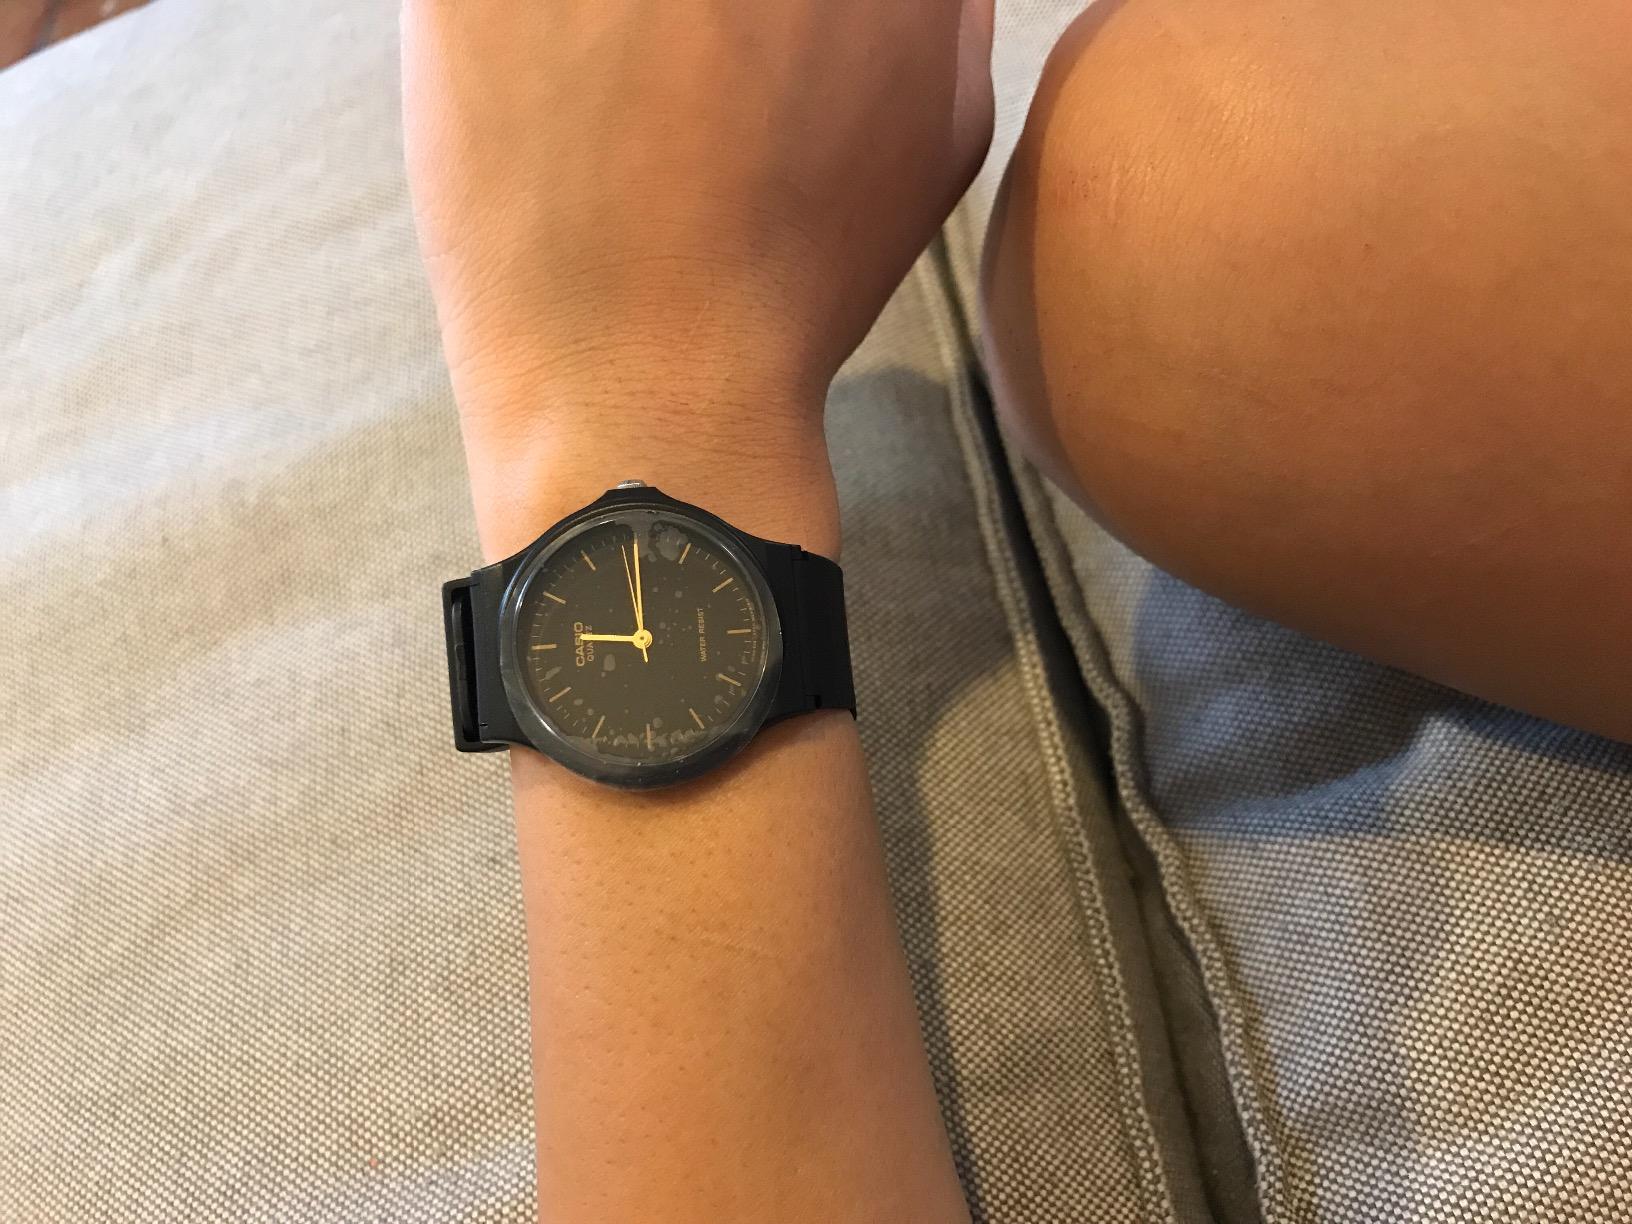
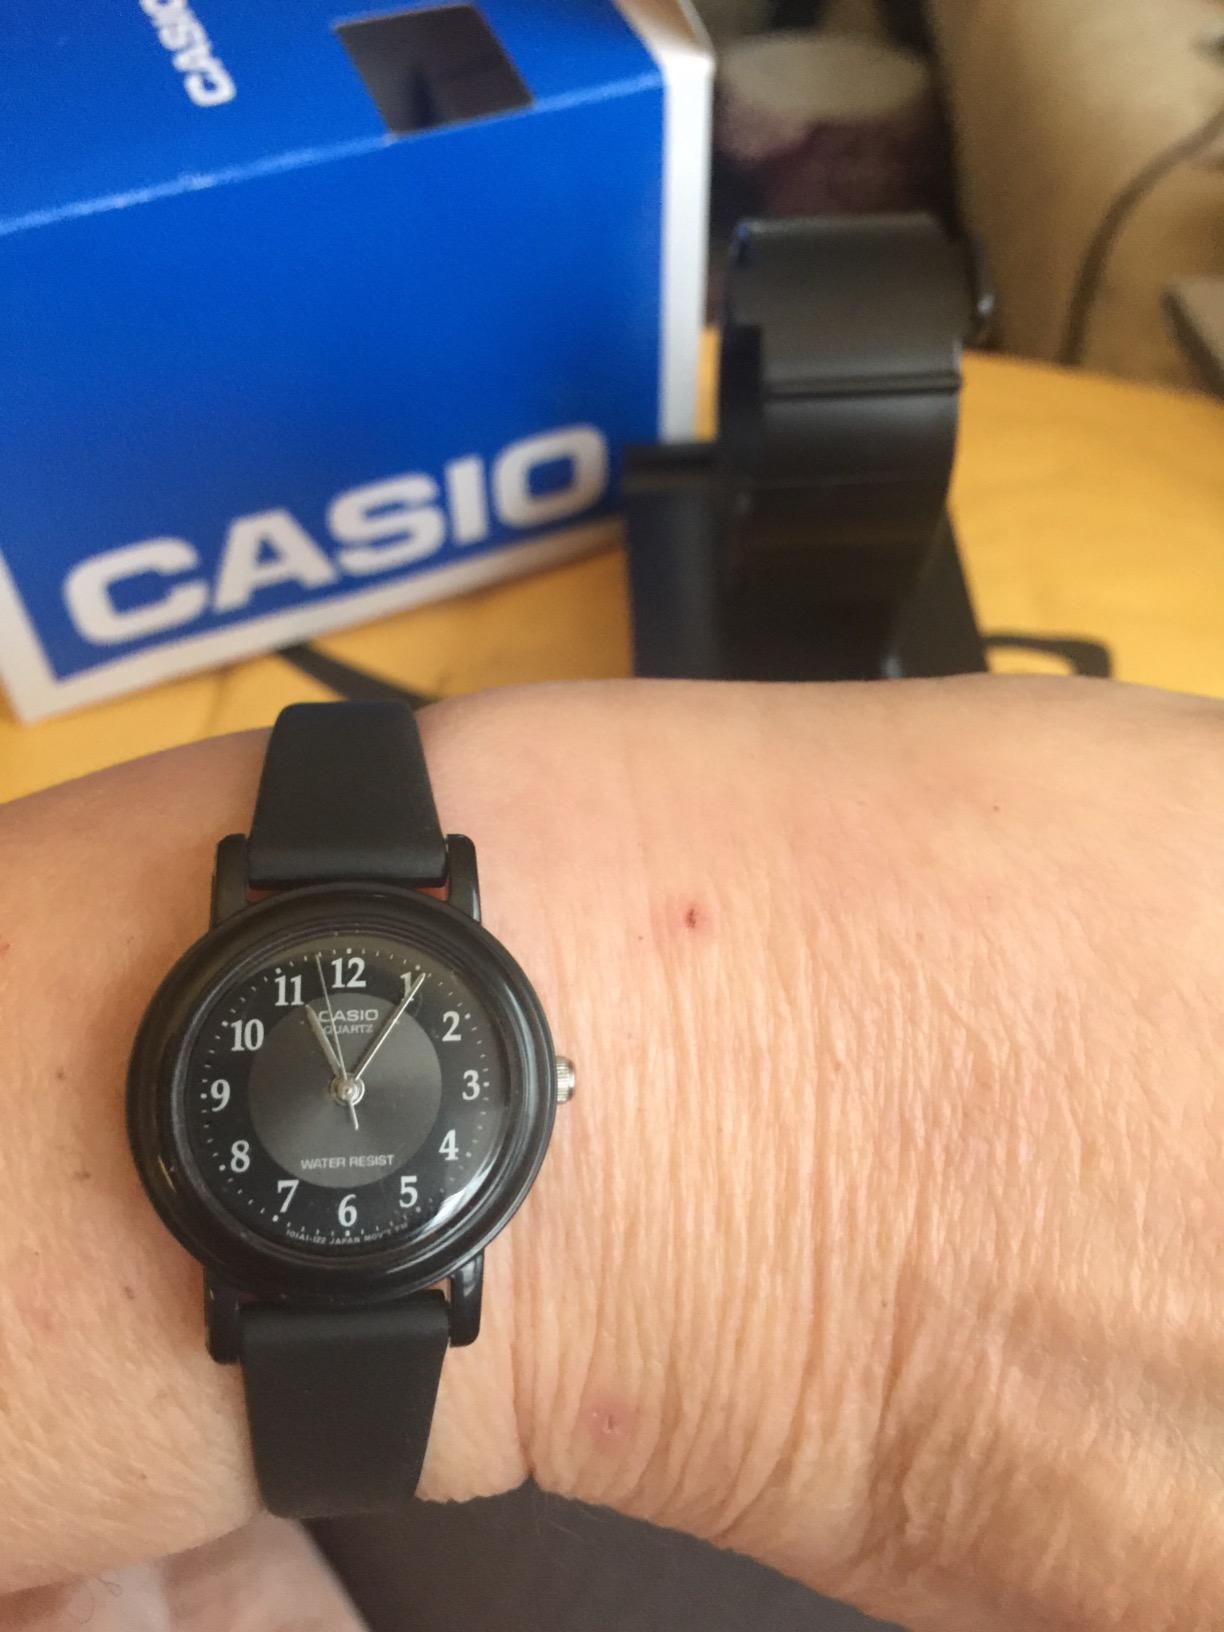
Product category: accessories_watch
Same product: no